Zero Zero (comics)

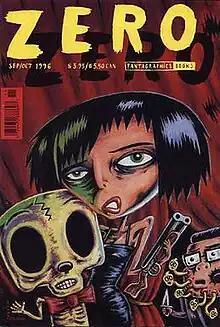
The cover of "Zero Zero" #12 (September/October 1996), art by Max Andersson.

Zero Zero was an alternative comics anthology published by Fantagraphics Books from 1995 to 2000. It was printed in a typical 6½″ × 9¾″ comic book format. Issues ranged between 40 and 64 pages in length, printed mostly in black-and-white with a color cover but occasionally including sections printed in one or two colors, notably a series of stories by Al Columbia. Its release schedule fluctuated between bimonthly and quarterly intervals over the course of its run.